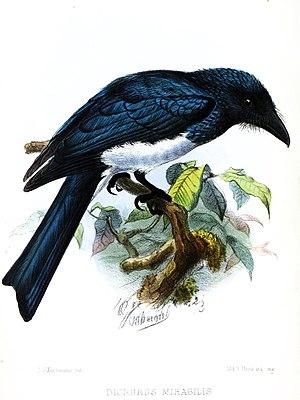
Le Drongo balicassio est une espèce de passereaux de la famille des Dicruridae.